Chincoteague National Wildlife Refuge

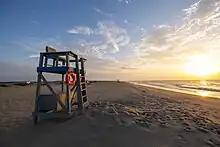
The beach at Chincoteague National Wildlife Refuge at sunrise in 2019

Chincoteague National Wildlife Refuge's most popular attraction is its mile-long, undeveloped beach. In a 2011 survey, 80% of visitors cited the beach as their main reason for coming to the refuge. The beach acts as an enclave within the larger refuge and is maintained by the National Park Service instead of the U.S. Fish and Wildlife Service. The NPS maintains parking lots of loose sand and shells to accommodate nearly 1,000 vehicles.